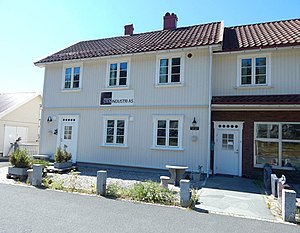
Vadfoss Station
Vadfoss Station var en jernbanestation på Kragerøbanen, der lå i Kragerø kommune i Norge.